Omar Linares

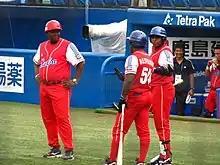
Omar Linares, Alfredo Despaigne and Yoenis Céspedes (left to right)

Omar Linares Izquierdo (born October 23, 1967) is a Cuban former professional baseball third baseman, first baseman and coach. He played for the Cuba national baseball team as well as professionally for Vegueros de Pinar del Río of the Cuban National Series (SNB) and Chunichi Dragons of Nippon Professional Baseball (NPB).